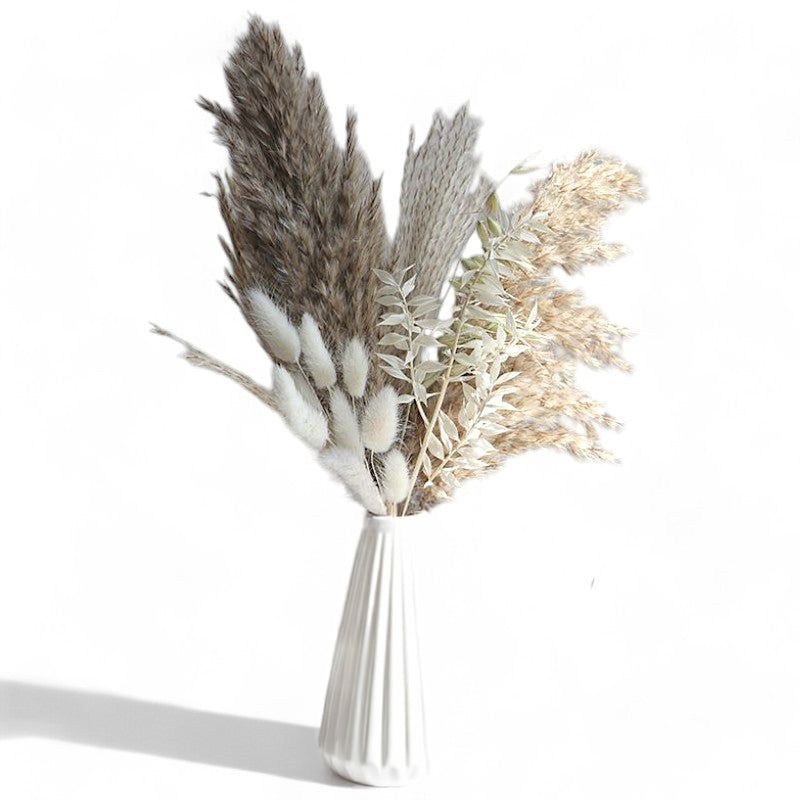
Alilang Natural Pampas Grass and Bunny Tail Dried Floral Arrangement, 17.5 Inches
Add a touch of rustic elegance to your space with this 17.5-inch Alilang Natural Pampas Grass and Bunny Tail Dried Floral Arrangement. Featuring fluffy pampas grass, soft bunny tails, and delicate foliage, this arrangement brings a natural and textured element to any room. Perfect for entryways, living rooms, or as a centerpiece, the neutral tones complement various home decor styles, making it an easy addition to both modern and traditional settings. (Vase not included.)
Brand: ALILANG.COM
Category: Home & Garden > Decor > Dried Flowers